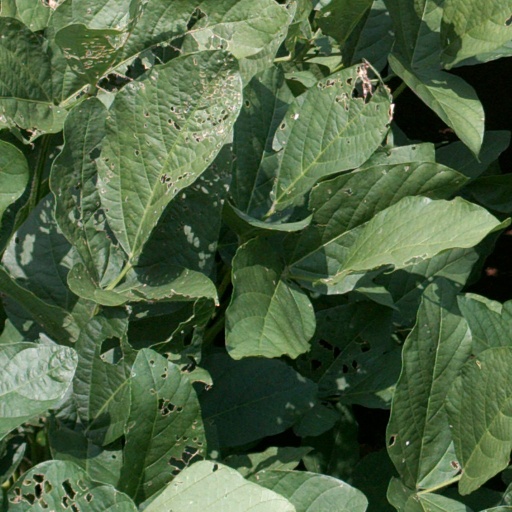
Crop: soybean